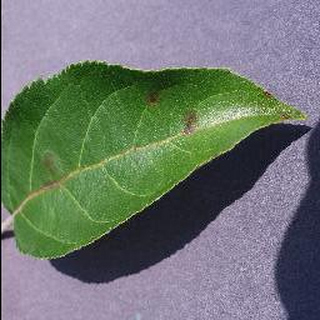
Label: apple_apple_scab